245th Siege Battery, Royal Garrison Artillery

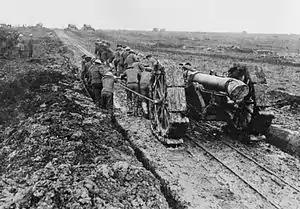
6-inch howitzer being moved through mud on the Western Front.

As the Ypres offensive bogged down, Second Army took over its direction in September and 43rd HAG was reinforced and transferred to X Corps in that army as Northern Counter-Battery Double Group. The attack on the Gheluvelt Plateau by X Corps on 20 September during the Battle of the Menin Road Ridge was successful because the objectives were limited and the heavy artillery support was overwhelming. 43rd HAG's batteries fired neutralising CB tasks all day, some on new targets spotted by aircraft, and hostile fire was weak, though 245th Siege Bty suffered a few casualties. The CB fire continued over the following days to disrupt German attempts at counter-attacks.